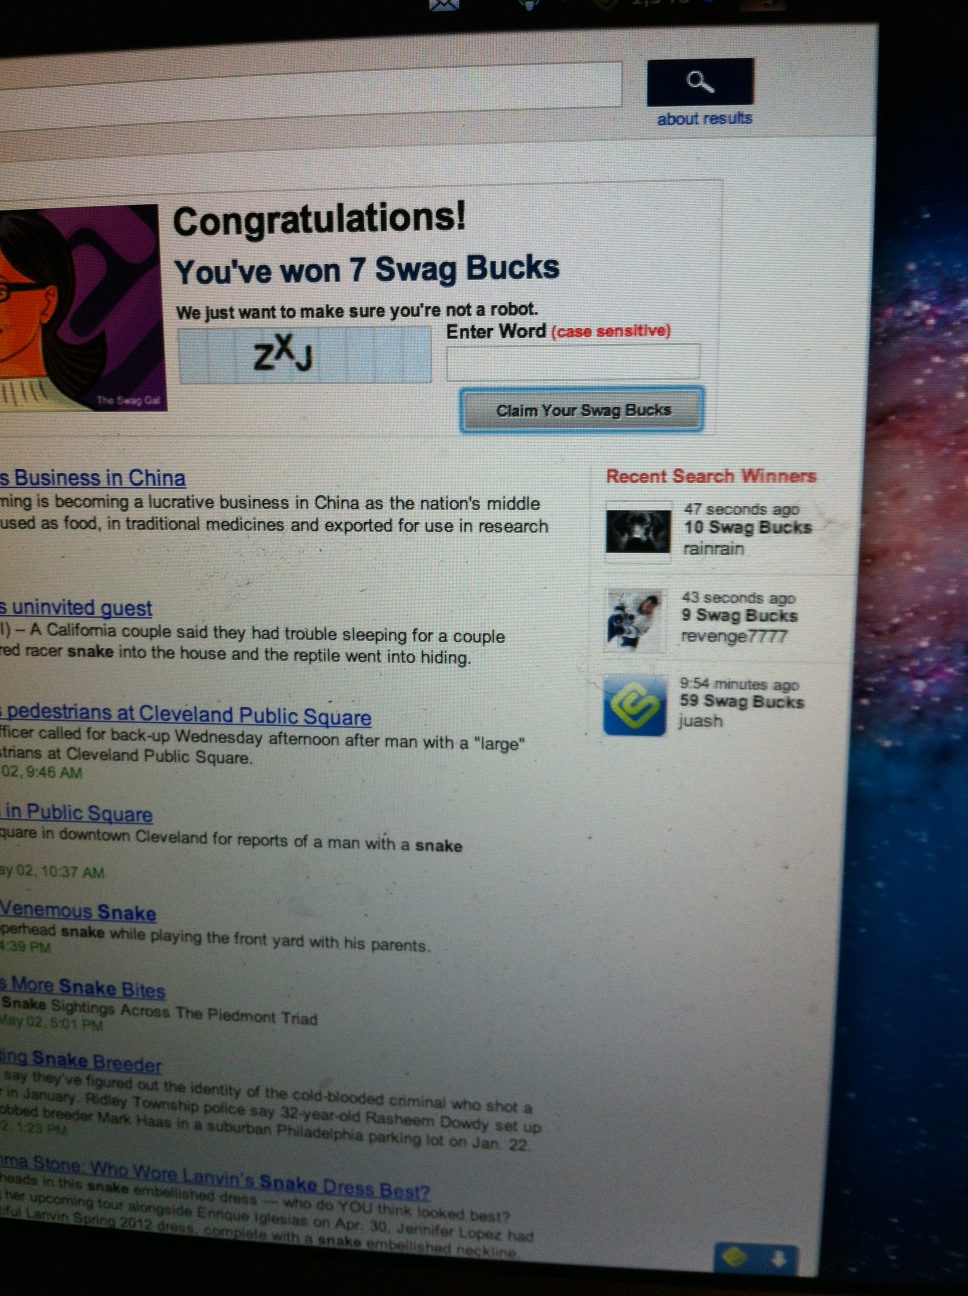Question: What are the letters that I need to type in to win?
Answer: zxj